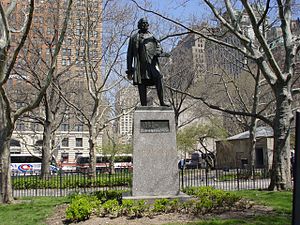
Battery Park
Statue i Battery Park
Battery Park er en ti hektar stor offentlig park i New York City, beliggende på sydspiden af Manhattan. Parken er opkaldt efter det batteri, der under den hollandske og britiske kolonitid havde hjemme på stedet. Fra Battery Park er der blandt andet afgang med færge til Liberty Island, hvor man kan se Frihedsgudinden, og til Ellis Island hvor det store emigrantmuseum ligger.